Ichabod Crane (colonel)

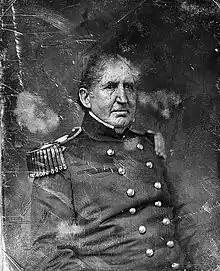
Only known photo of Crane; an 1848 daguerrotype

Ichabod Bennet Crane (July 18, 1787 – October 5, 1857) was an American military officer who served for 48 years, reaching the rank of colonel in the United States Army. He is the probable namesake of the protagonist in Washington Irving's "The Legend of Sleepy Hollow".